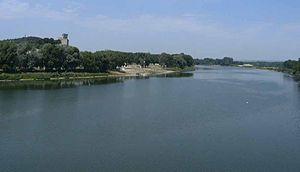
Le château de Beaucaire est un monument en ruine, mais cependant aménagé pour la visite, situé dans la commune de Beaucaire dans le Gard, en région Occitanie.